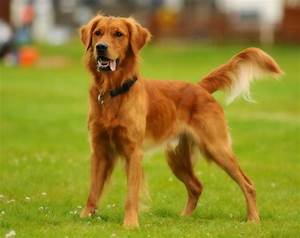
Label: dog